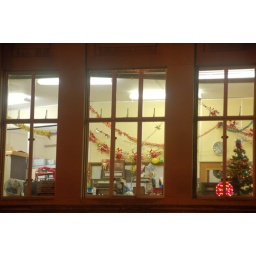
From the outside looking in on a second floor office in Wandsworth Town Hall.